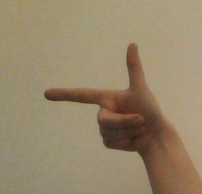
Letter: yaa